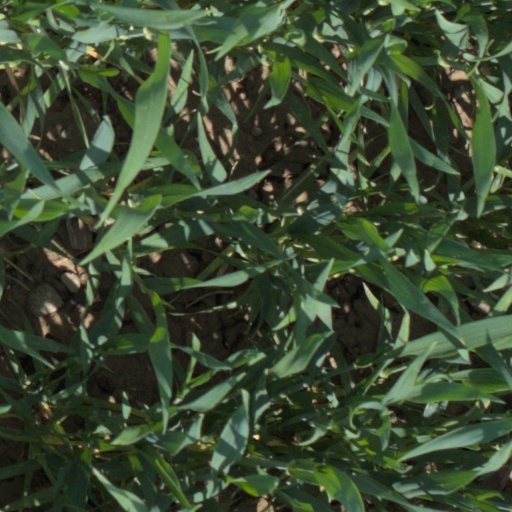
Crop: wheat